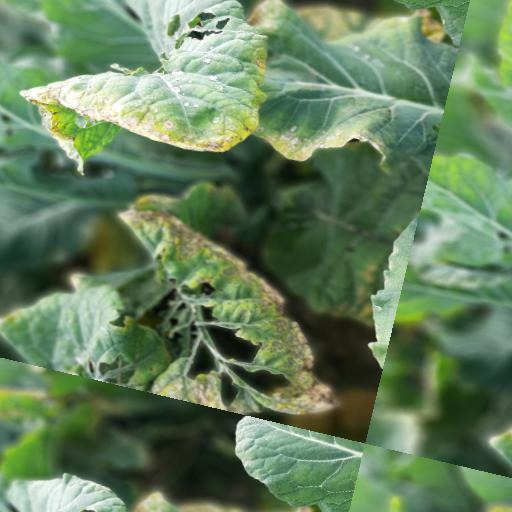
Label: Black Rot